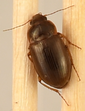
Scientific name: Amara quenseli
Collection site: Onaqui NEON (ONAQ), plot ONAQ_018